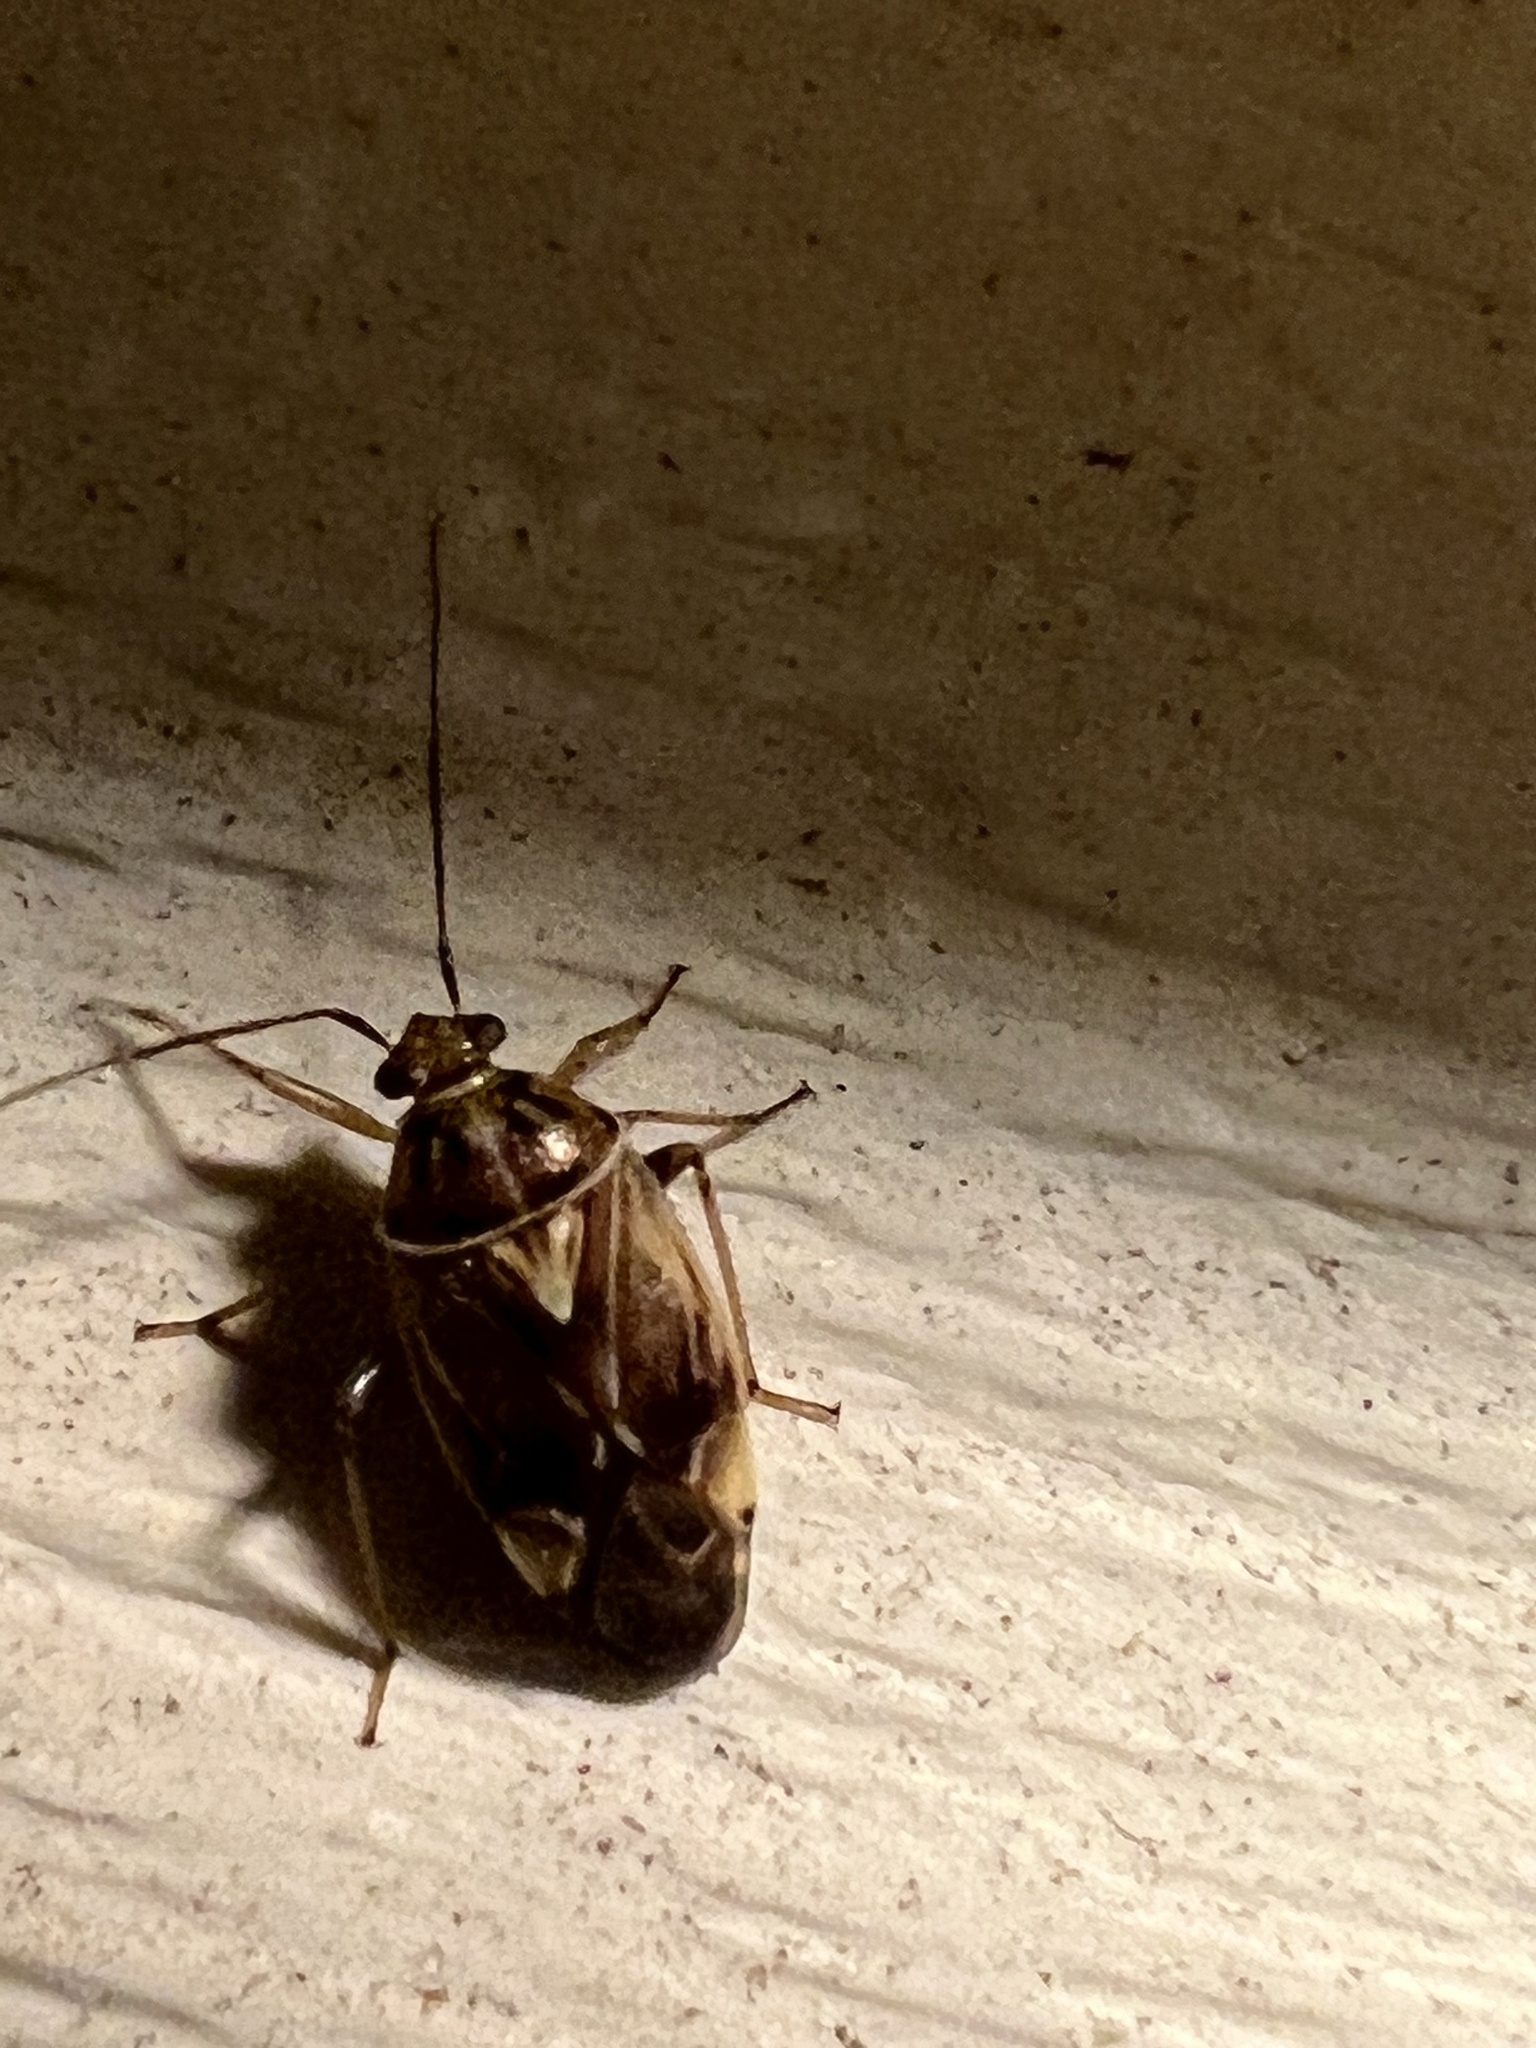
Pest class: lygus_bug